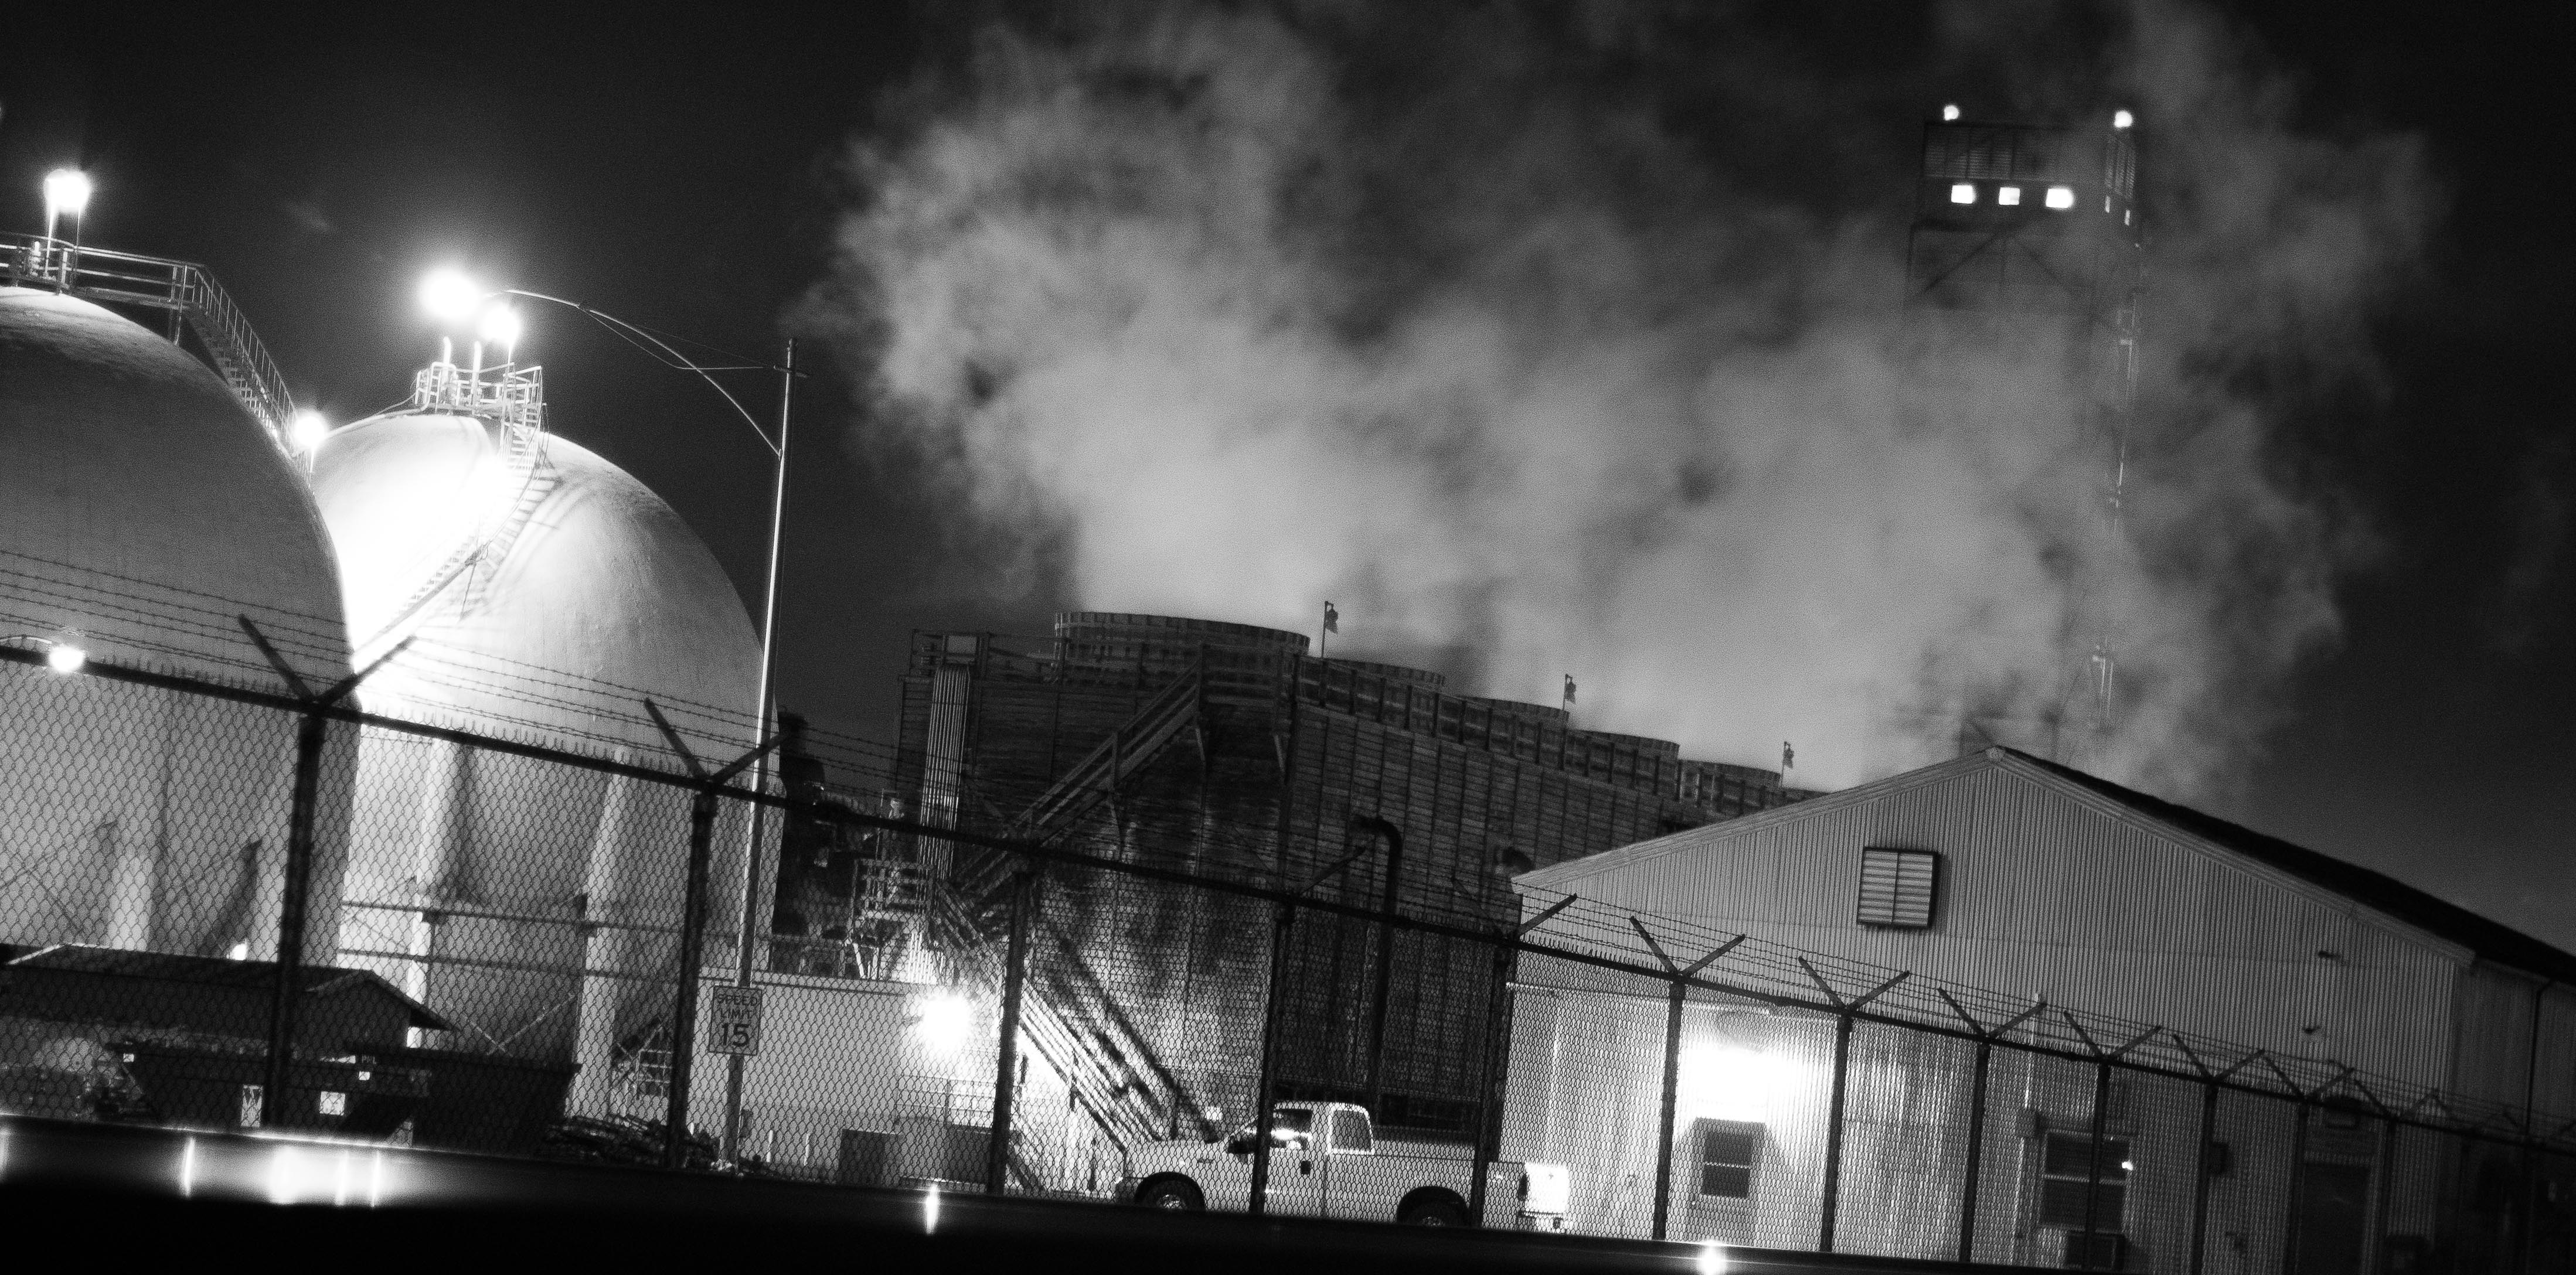
light, black and white, plant, night, photography, building, urban, fire, industrial, factory, contrast, darkness, industry, black, monochrome, lighting, manufacturing, district, engineering, waste, poison, heavy, eerie, radiation, monochrome photography, constructional